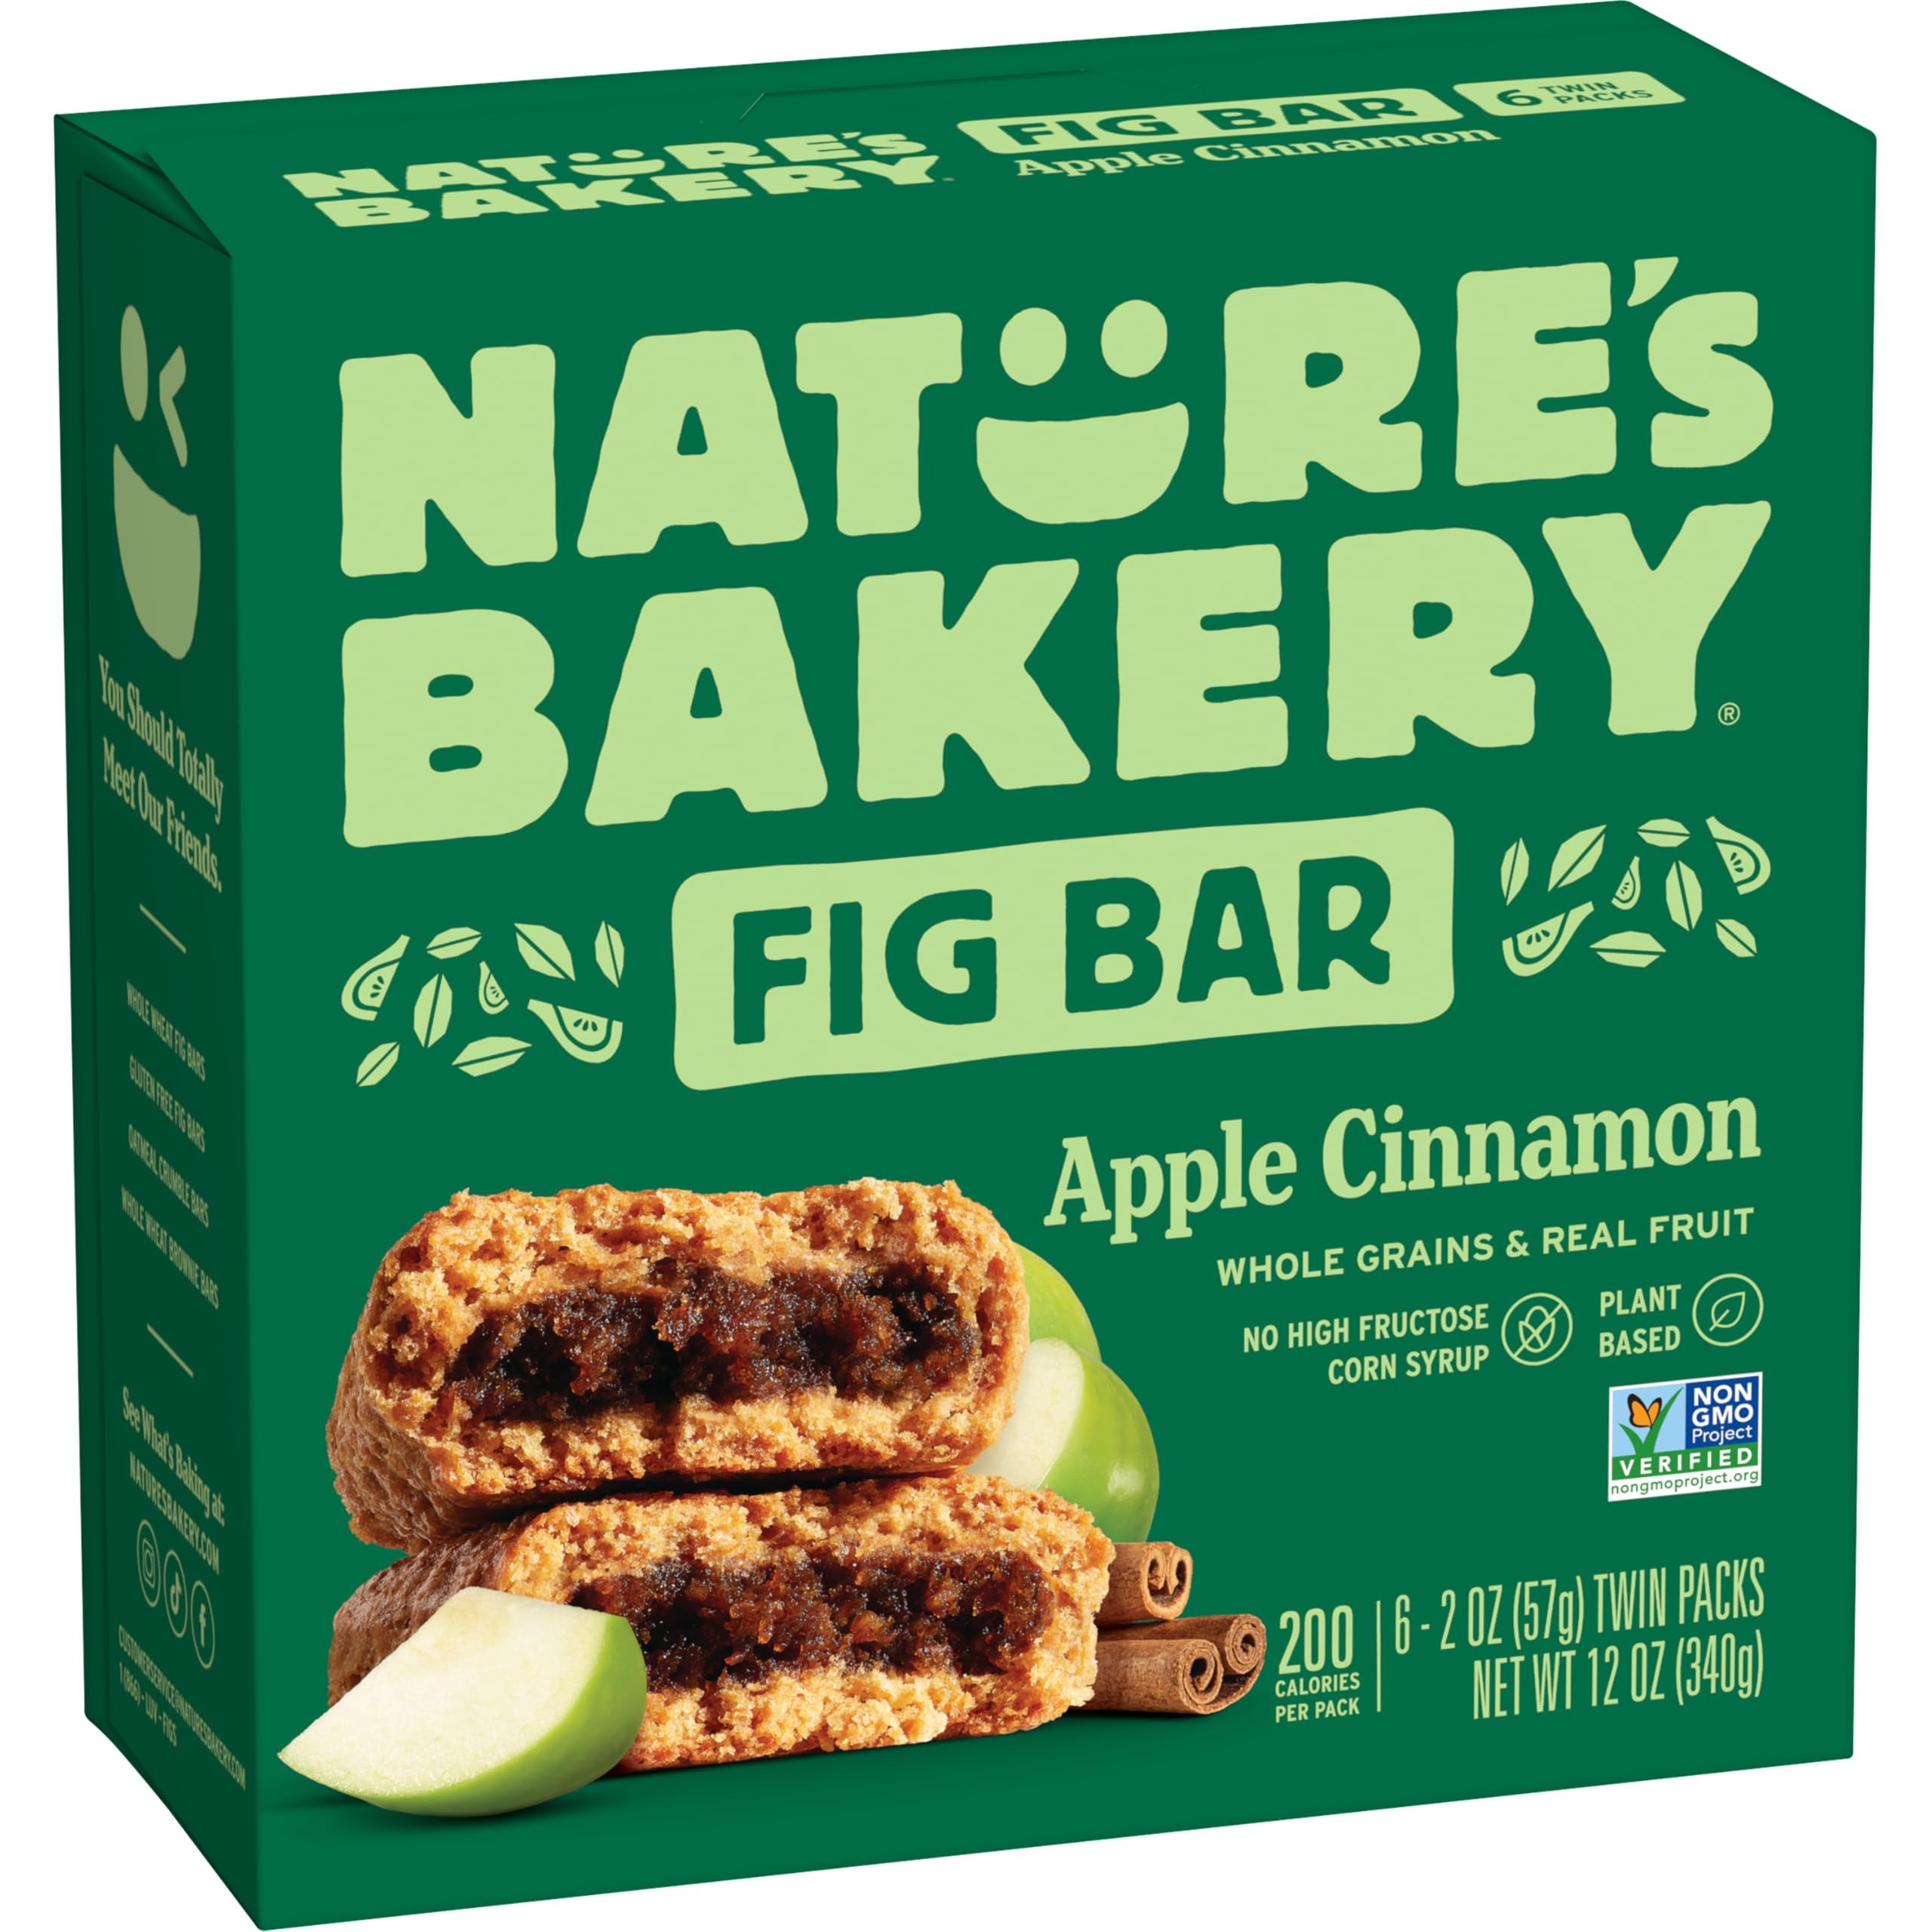
Item Name: Nature's Bakery Fig Bars, Apple Cinnamon, 2 Oz, 6 Ct
Bullet Point 1: WE “HEART FIGS!” Our Whole Wheat Fig Bars are always an excellent choice for families on-the-go in search of a wholesome win-win: convenience and nutrition, all in one
Bullet Point 2: CONVENIENCE Nature’s Bakery Whole Wheat Figs Bars are a perfect snack for kids or adults. Grab one as a quick healthy breakfast bar, use as a wholesome treat for kids’ lunches, or enjoy as a convenient afterschool snack. Great for active and busy families
Bullet Point 3: NUTRITION Made with you and your family in mind, Nature's Bakery Whole Wheat Fig Bars are soft-baked with NO cholesterol, GMOs or high fructose corn syrup. No Artificial Flavors, Certified Vegan, Plant Based, Kosher, Made in a Nut-Free Facility, Low Sodium, Soy Free, Dairy Free, and 0g Trans Fat
Bullet Point 4: THOUGHTFUL INGREDIENTS Real apples, cinnamon, figs & wholesome whole wheat make our homemade recipe the perfect boost in your everyday
Bullet Point 5: SIZE Contains 1 Box of 6 twin packs (6 Twin Packs; 2 x 1 oz. snack bars per twin pack) of Nature's Bakery Apple Cinnamon Whole Wheat Fig Bars
Value: 12.0
Unit: Ounce

Price: 5.49